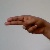
The image shows a hand gesture representing the letter 'H' in Indian Sign Language.